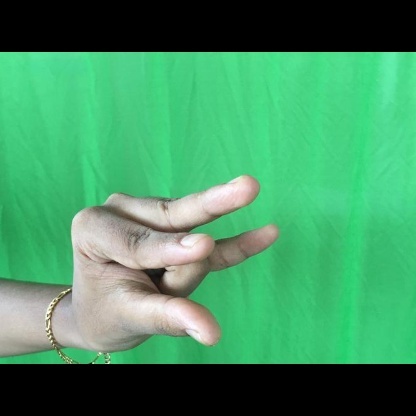
Mudra: Kangulam